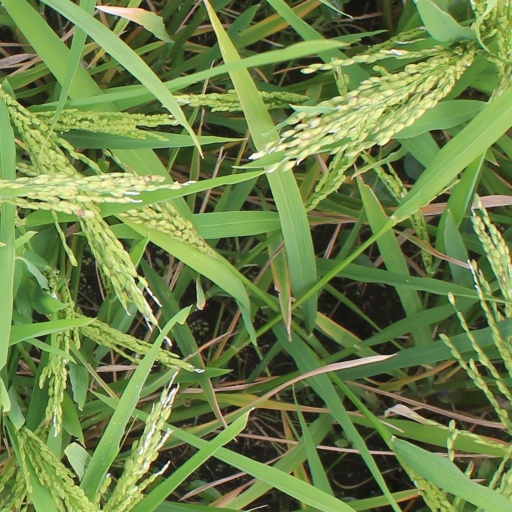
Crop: rice